David Guzman (journalist)

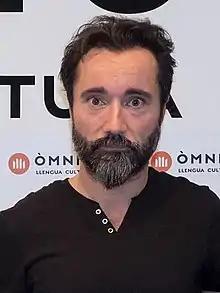
David Guzman, Catalan journalist

David Guzman (born 1978, in Barcelona) is a cultural journalist specialising in literature and music.